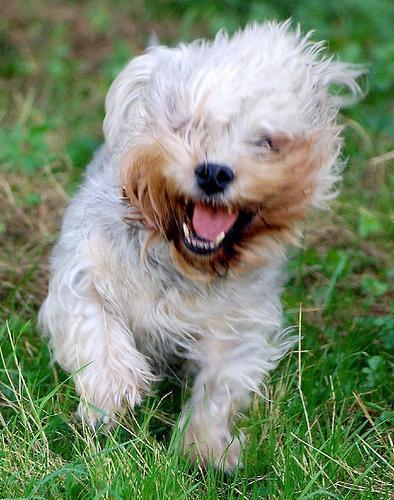
Dandie_Dinmont